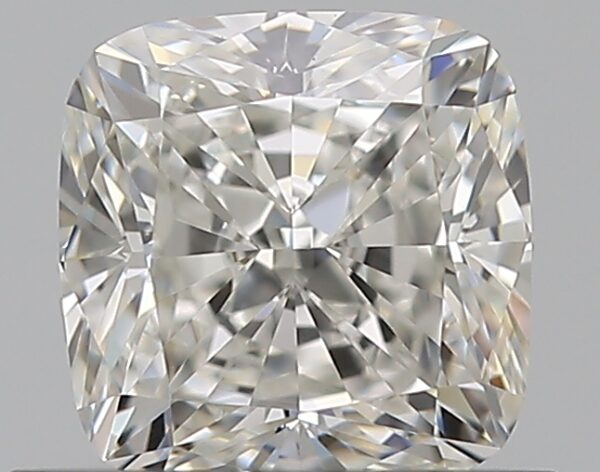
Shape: cushion
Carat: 0.77
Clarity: VVS2
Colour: H
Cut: EX
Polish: EX
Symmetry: VG
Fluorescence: N
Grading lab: GIA
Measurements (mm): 5.07 x 4.98 x 3.45